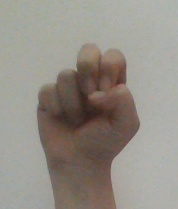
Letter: gaaf